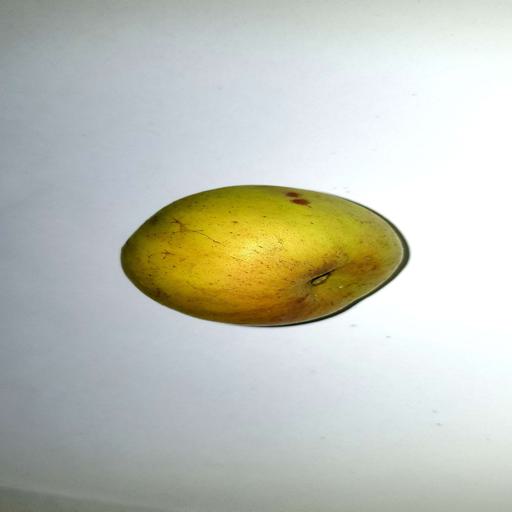
Label: healthy